Religion in India

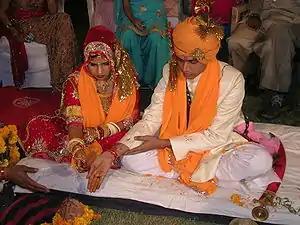
A Hindu wedding ceremony

The vast majority of Indians engage in religious rituals daily. Most Hindus observe religious rituals at home. Observation of rituals vary greatly among regions, villages, and individuals. Devout Hindus perform daily chores such as worshiping puja, fire sacrifice called Yajna at the dawn after bathing (usually at a family shrine, and typically includes lighting a lamp and offering foods before the images of deities), recitation from religious scripts like Vedas, and Puranas singing hymns in praise of gods.